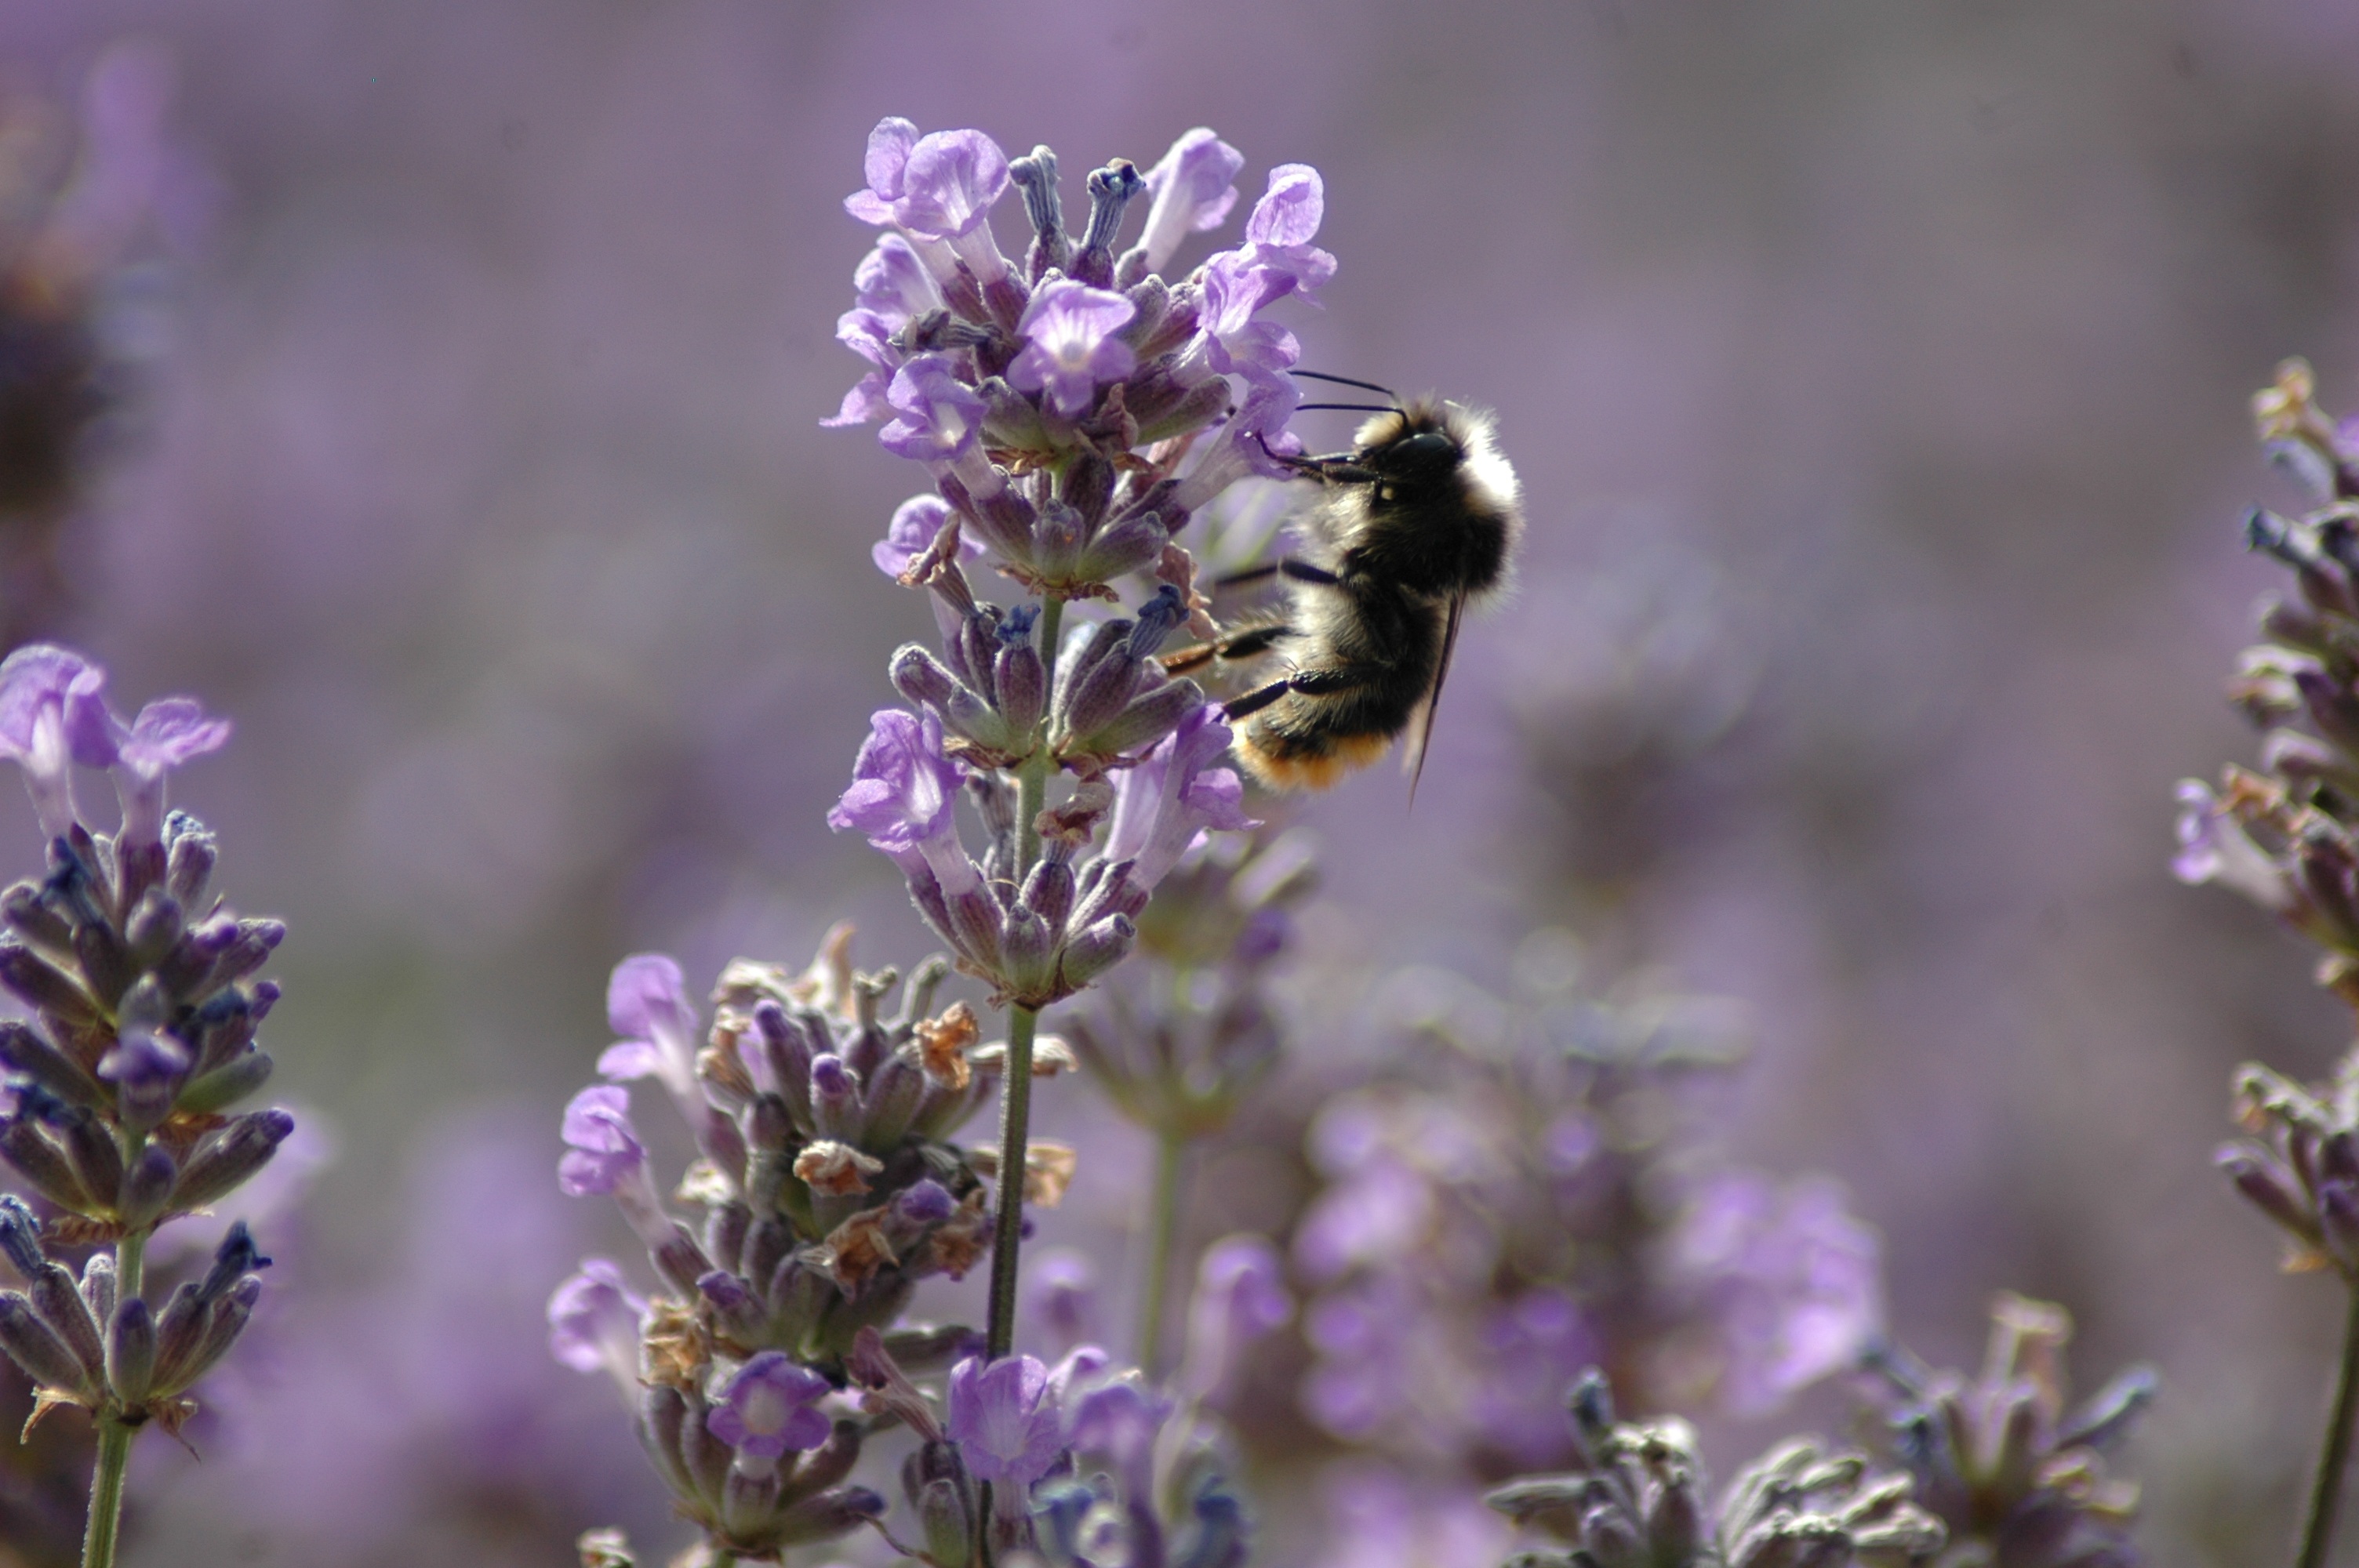
blossom, plant, flower, purple, bloom, animal, honey, floral, aroma, pollen, pollination, herb, insect, botany, garden, flora, season, lavender, fauna, invertebrate, wildflower, wings, bee, bumblebee, nectar, macro photography, flowering plant, honey bee, pollinator, land plant, membrane winged insect, english lavender, french lavender